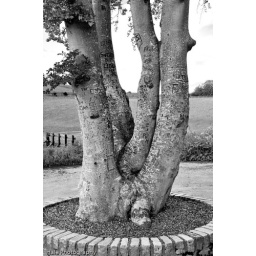
A tree in the middle of the car park at The Peel of Lumphanan. Looks nice makes parking a challenge.